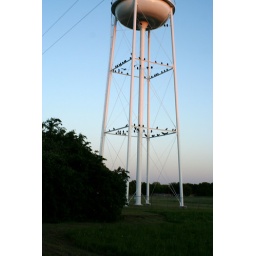
This water tower makes a good place in late evening for a roost for a bunch of buzzards.